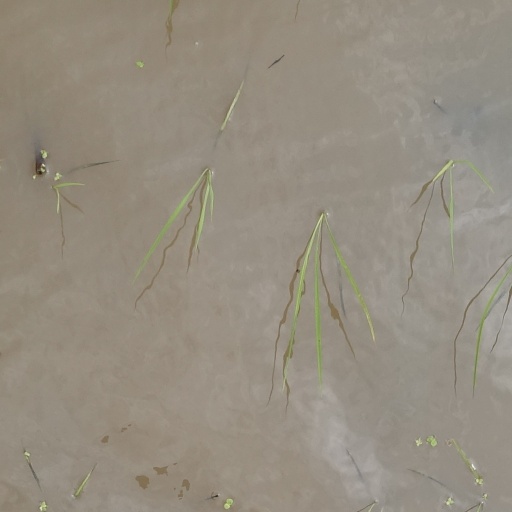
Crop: rice